Abingdon-on-Thames

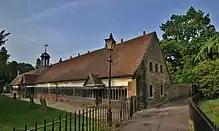
Long Alley Almshouses next to St Helen's parish church

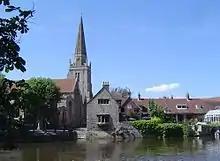
St Helen's parish church from across the Thames

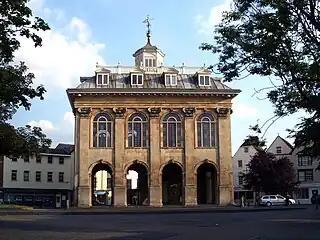
County Hall, completed in 1680

A Neolithic stone hand axe was found at Abingdon. Petrological analysis in 1940 identified the stone as epidotised tuff from Stake Pass in the Lake District, to the north. Stone axes from the same source have been found at Sutton Courtenay, Alvescot, Kencot and Minster Lovell. Abingdon has been occupied from the early to middle Iron Age and the remains of a late Iron Age defensive enclosure (or oppidum) lies below the town centre. The oppidum was in use throughout the Roman occupation. A Neolithic causewayed enclosure was found in Abingdon, dating to the 36th or 37th century BC. It was found in 1926 while quarrying for gravel, and was partly excavated in 1926 and 1927 by E.T. Leeds. Subsequent excavations took place in 1954 and 1963. A Roman villa and subsequent Saxon farmstead buildings have been excavated at Barton Court Farm.